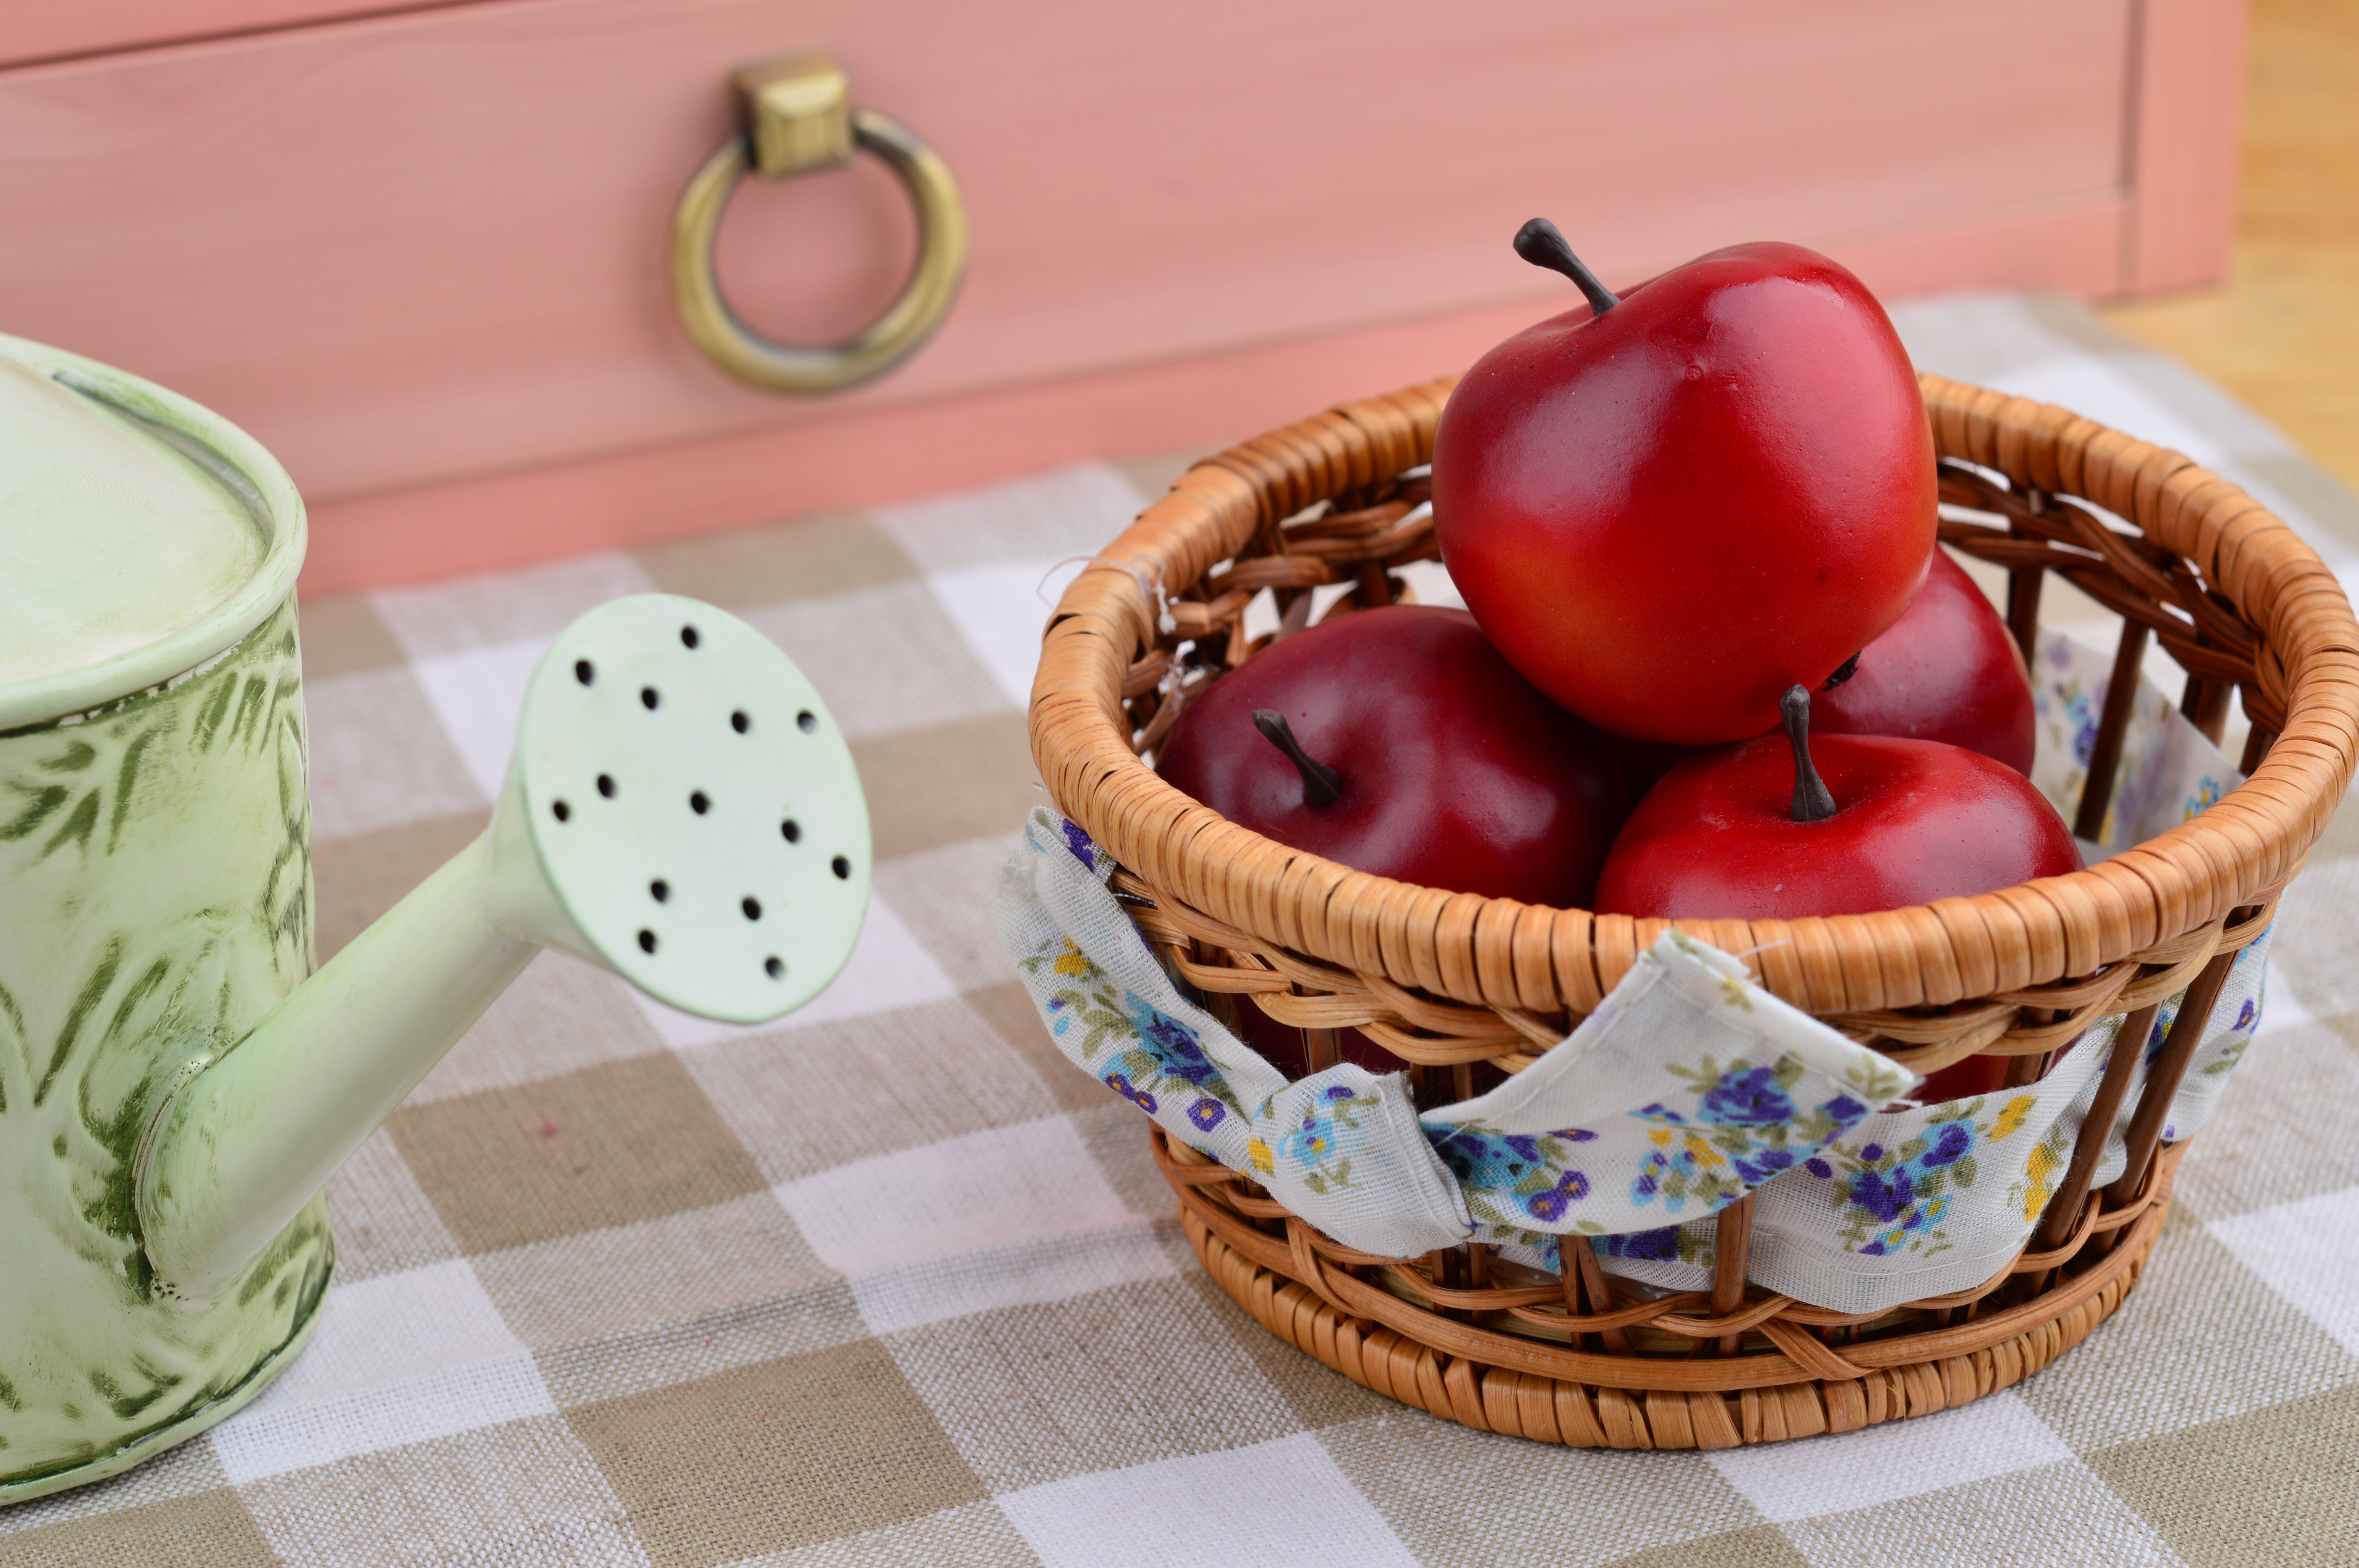
apple, fruit, meal, food, produce, basket, breakfast, baking, still life, dining table, flowering plant, red fruits, land plant, make sprinklers